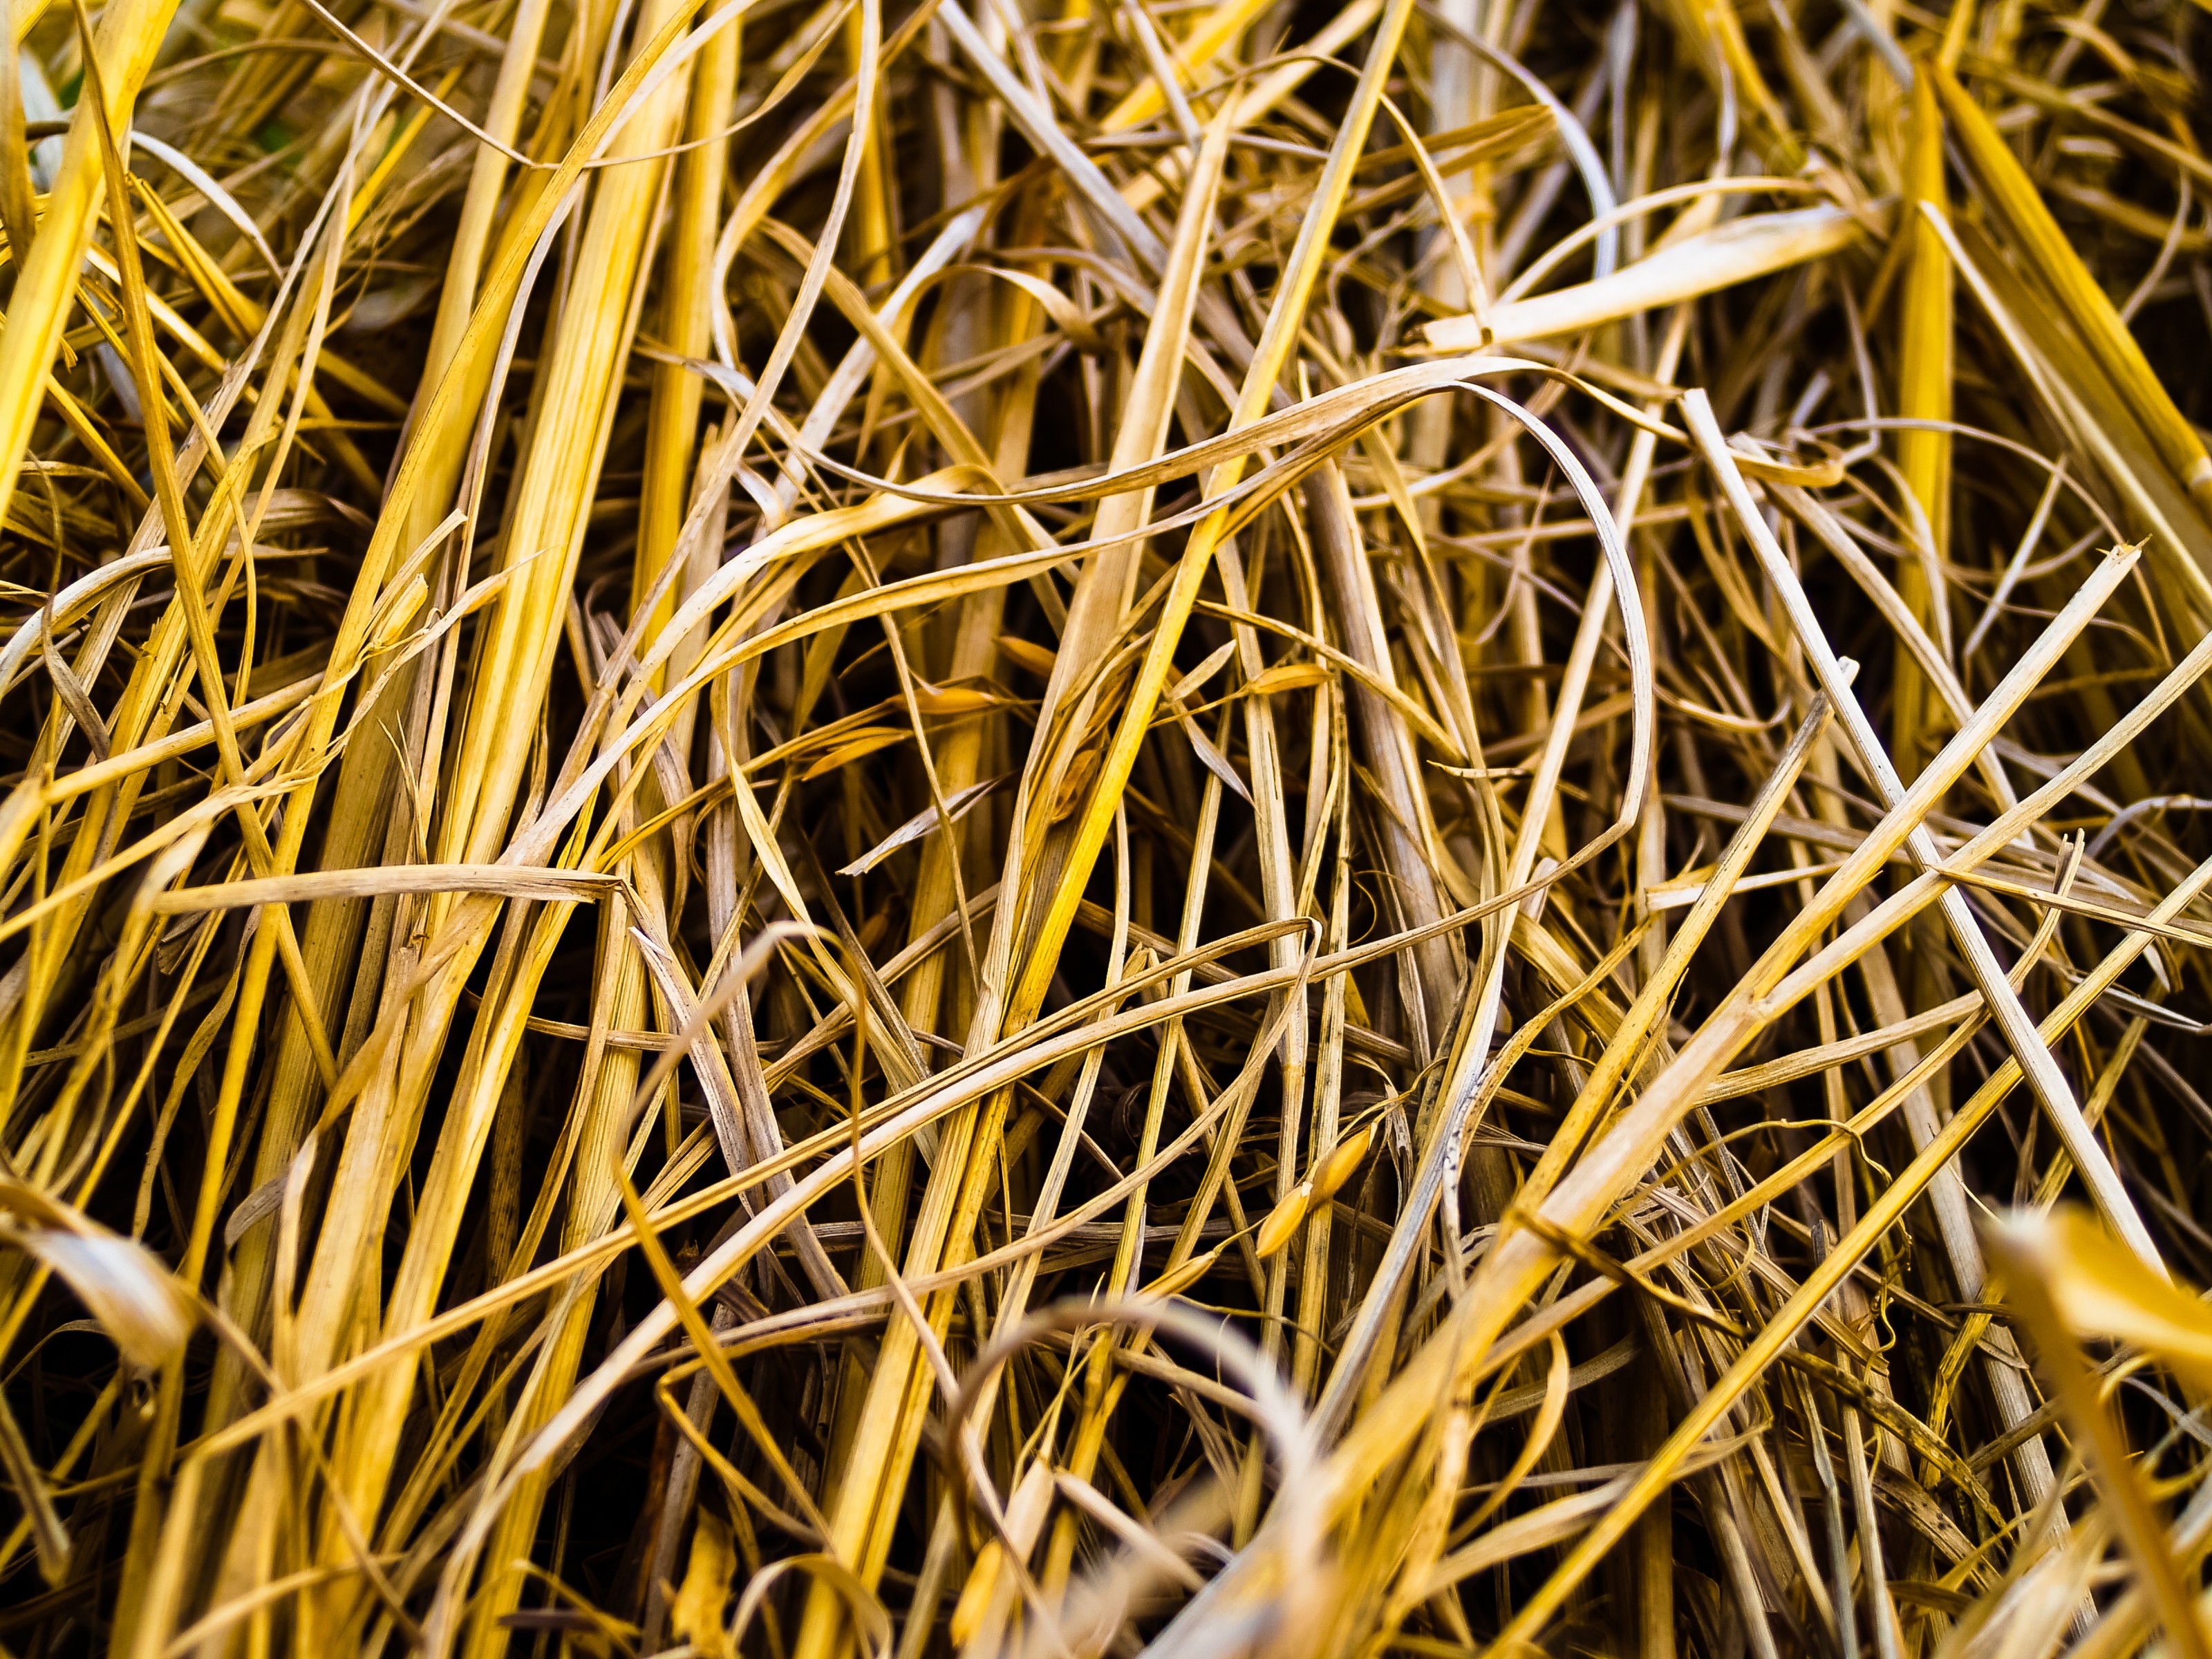
abstract, background, beautiful, beauty, bloom, blurred, botany, bright, closeup, color, detail, environment, evening, field, flora, flower, forest, fresh, garden, grass, grassland, green, grow, lawn, leaf, light, many, meadow, morning, nature, outdoor, pattern, petal, plant, pretty, relax, season, seasonal, small, soft, spring, stem, summer, wild, yard, yellow, straw, grass family, close up, branch, twig, metal